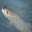
Label: trout